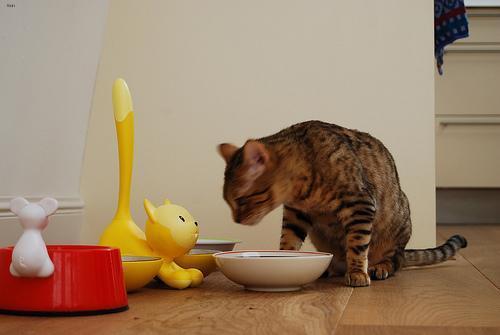
Bengal